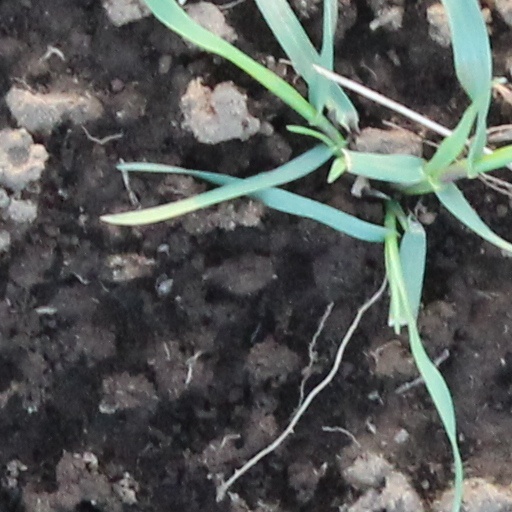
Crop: wheat